Original Stories from Real Life

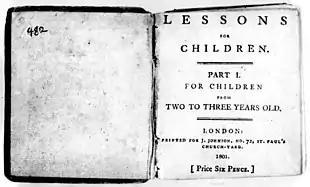
Title page from Barbauld's "Lessons for Children" (1778–79)

Wollstonecraft's oeuvre shows "a keen and vital concern with education, especially the education of girls and women". One year before she published "Original Stories", she wrote a conduct book (a popular 18th-century genre, akin to the modern self-help book) entitled "Thoughts on the Education of Daughters" (1787), which describes how to raise the ideal middle-class woman. In 1789, she assembled "The Female Speaker", a text meant to edify the minds of young women by exposing them to literature; she modelled it after William Enfield's anthology "The Speaker", which was designed specifically for men. Just one year later, she translated Christian Gotthilf Salzmann's "Elements of Morality", a popular German pedagogical text. Wollstonecraft continued writing on educational issues in her most famous work, "A Vindication of the Rights of Woman" (1792), which is largely a defence of female education. She also devotes an entire chapter to outlining a national education plan—she envisioned a half-public, half-private, co-educational system. She also directly challenged Rousseau's "" (1762), which claimed that women should not be taught to reason since they were formed for men's pleasure and that their abilities lay in observation rather than reason. When Wollstonecraft died in 1797, she was working on two more educational works: "Management of Infants", a parenting manual; and "Lessons", a reading primer inspired by Anna Laetitia Barbauld's "Lessons for Children" (1778–79).